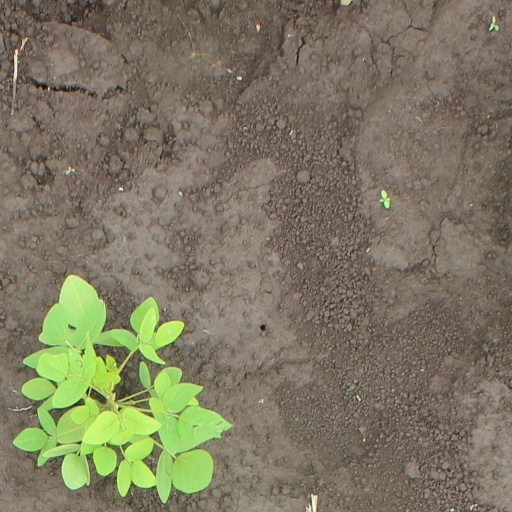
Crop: soybean